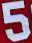
Number: 5